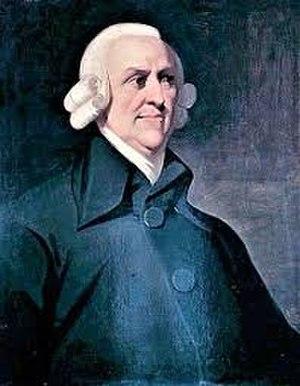
Un économiste est une personne spécialiste des sciences économiques. Il est souvent titulaire d'un doctorat d'économie. Dans la plupart des cas, il travaille en tant qu'enseignant ou chercheur dans une université, mais il peut également être employé dans un think-tank, une institution financière ou un organisme international.